Royal Kurgan

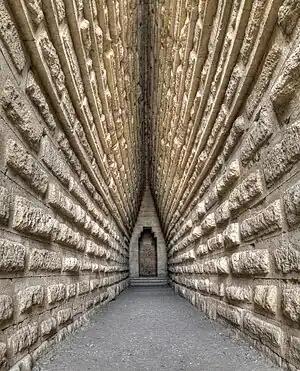
Royal Kurgan of Kerch

The Royal Kurgan or Tsarskyi Kurgan from the 4th century BC, is one of the most impressive tumuli (kurgans) of the eastern Crimea. The burial barrow is located at Kul-Oba in present-day Kerch (Ukraine), which developed out of the ancient Greek town of Pantikapaion founded by Miletus.